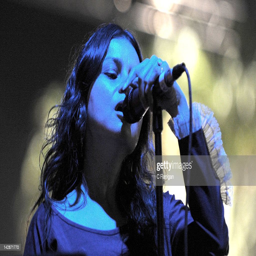
artist of the band performs during festival .